Describe the emotion expressed in this image:  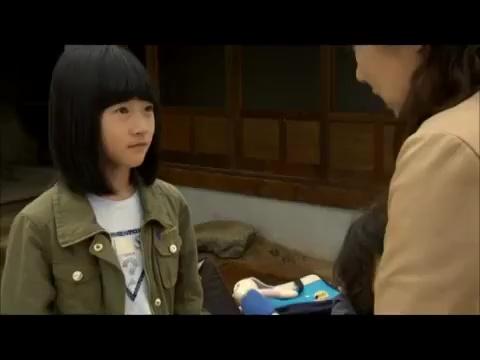
This person displays Fear, valence and arousal with low intensity.